Mandalika International Street Circuit

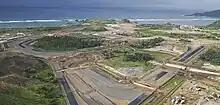
Development of Mandalika International Circuit as of December 2020

At the 2022 MotoGP pre-season test, held from 11–13 February 2022, the riders revealed some issues with the gravel and tarmac areas of the circuit. Pramac Racing team rider Jorge Martin found the gravel outside the track area "too sharp" and "painful". He said this after falling into the gravel area between Turns 10 and 11. The dirty condition of the circuit was also complained about by riders such as Aleix Espargaro, Andrea Dovizioso, Alex Rins, and Francesco Bagnaia. The problem resulted in the suspension of the first day's test session for several hours for cleaning. The FIM, Dorna Sports, and MGPA considered the dirty circuit to be caused by heavy rainfall the night before. However, as reported by The Race, the dust and gravel on the track was chipped and crushed asphalt material due to the type of aggregate that was finer than the specified specifications, and because it was not prepared and used properly. This was confirmed by Chaz Davies, a WSBK driver who raced at Mandalika in November 2021. Two days later, it was announced that the circuit surface would be repaved, from before turn 17 to after turn 5. The repaving process was completed on 9 March 2022, seven days before the scheduled first motorcycle grands prix on 20 March 2022. According to Campbell Wadell, the engineer involved in the repaving of the Mandalika circuit from asphalt surface specialist company R3, the circuit should still require a full repaving. The circuit was FIM inspected in 2022 obtaining 'A' grade, allowing for MotoGP series events to be run. Previously, it was graded as 'B' at the time of the World Superbike event in November 2021.